History of opera

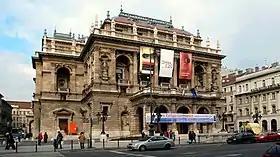
Operaház (National Opera) of Budapest

Late Romanticism was dominated in Italy by the figure of Giuseppe Verdi. He began in romantic opera with a buffo air, with its recitative-aria-"cabaletta" structure, with themes generally inspired by medieval Italy. His early work denoted the influence of Rossini and continued the typical forms of "bel canto". However, he gradually evolved towards the forms of the musical drama, de-emphasizing the aria – from which he did not manage to detach himself, as Wagner did – and enhancing the melody. Verdi's operas had a strong nationalist component, which turned his works into pleas against the foreign occupation of various regions of Italy, a fact that made him a symbol of the Risorgimento, the process that led to the unification of Italy.